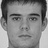
Emotion: neutral